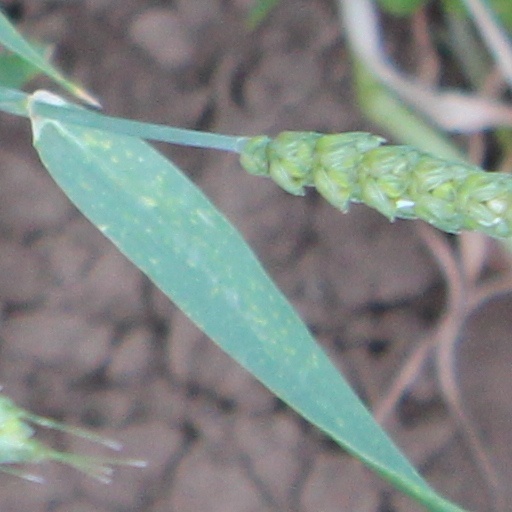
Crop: wheat